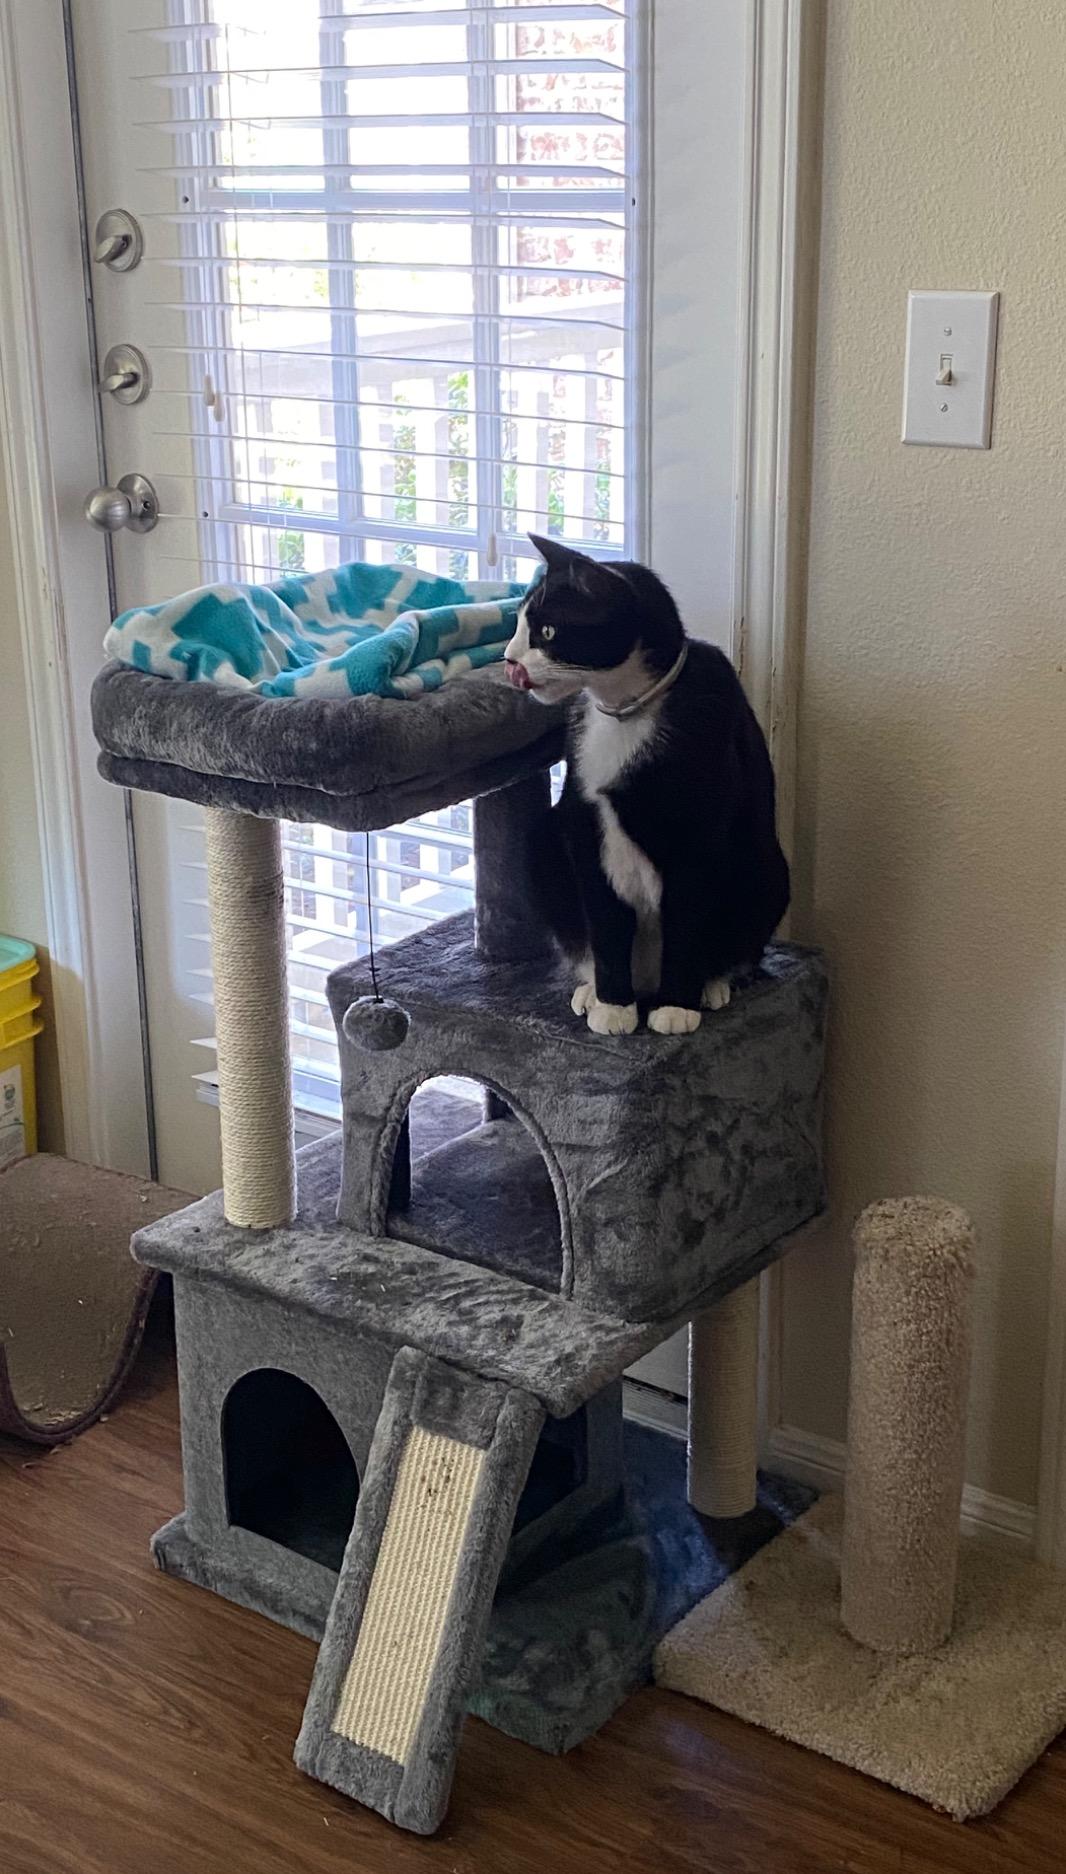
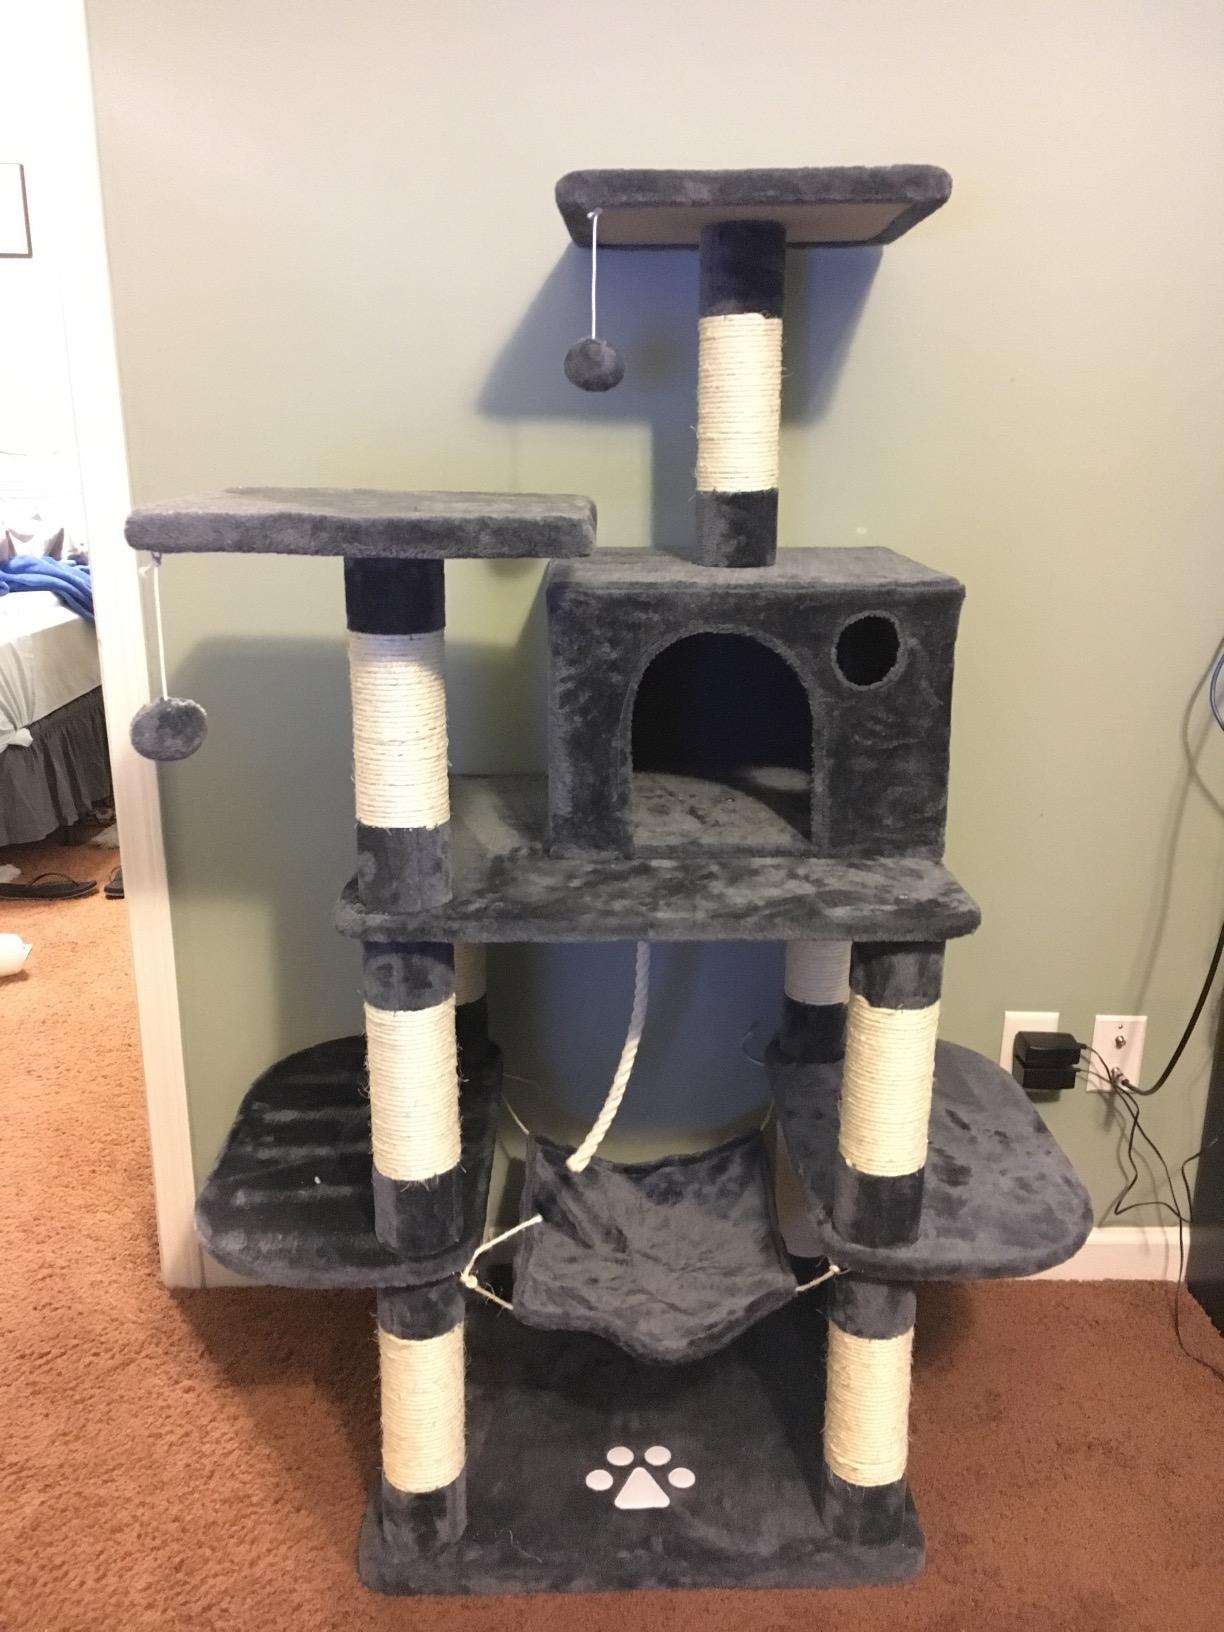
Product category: items_cat tree
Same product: no